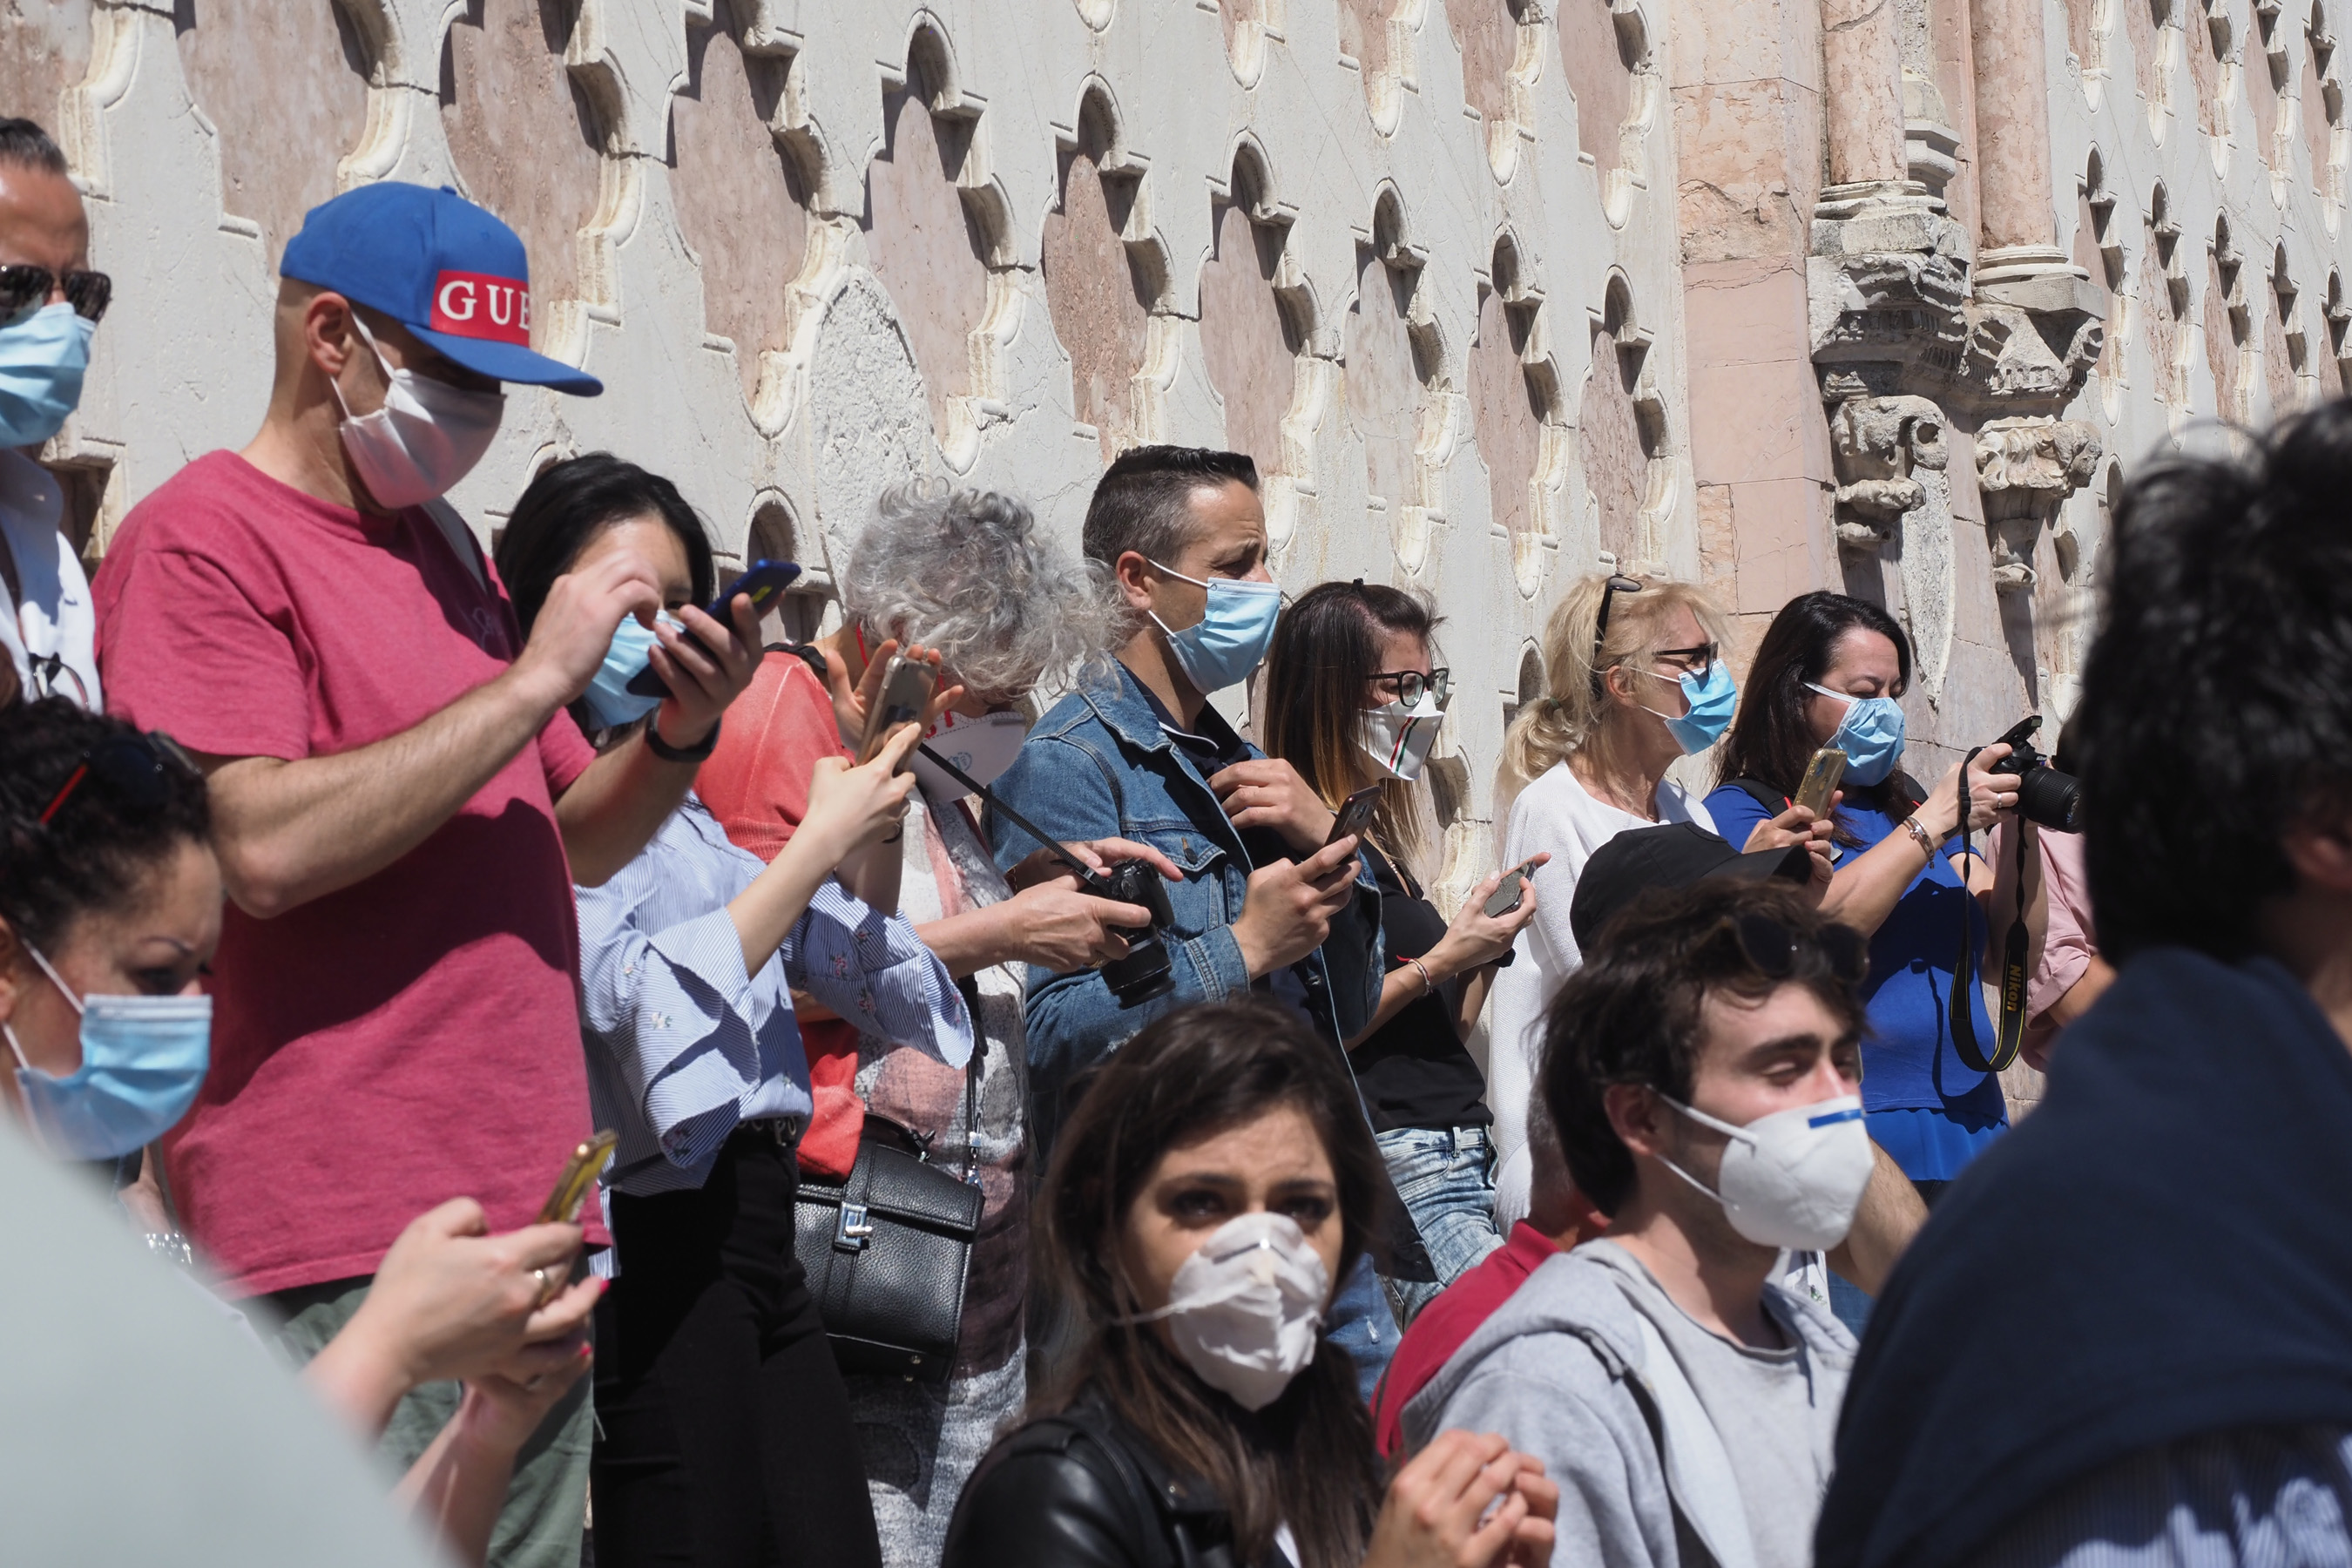
perugia, masks, covid, people, crowd, event, youth, tourism, fun, demonstration, street, protest, city, festival